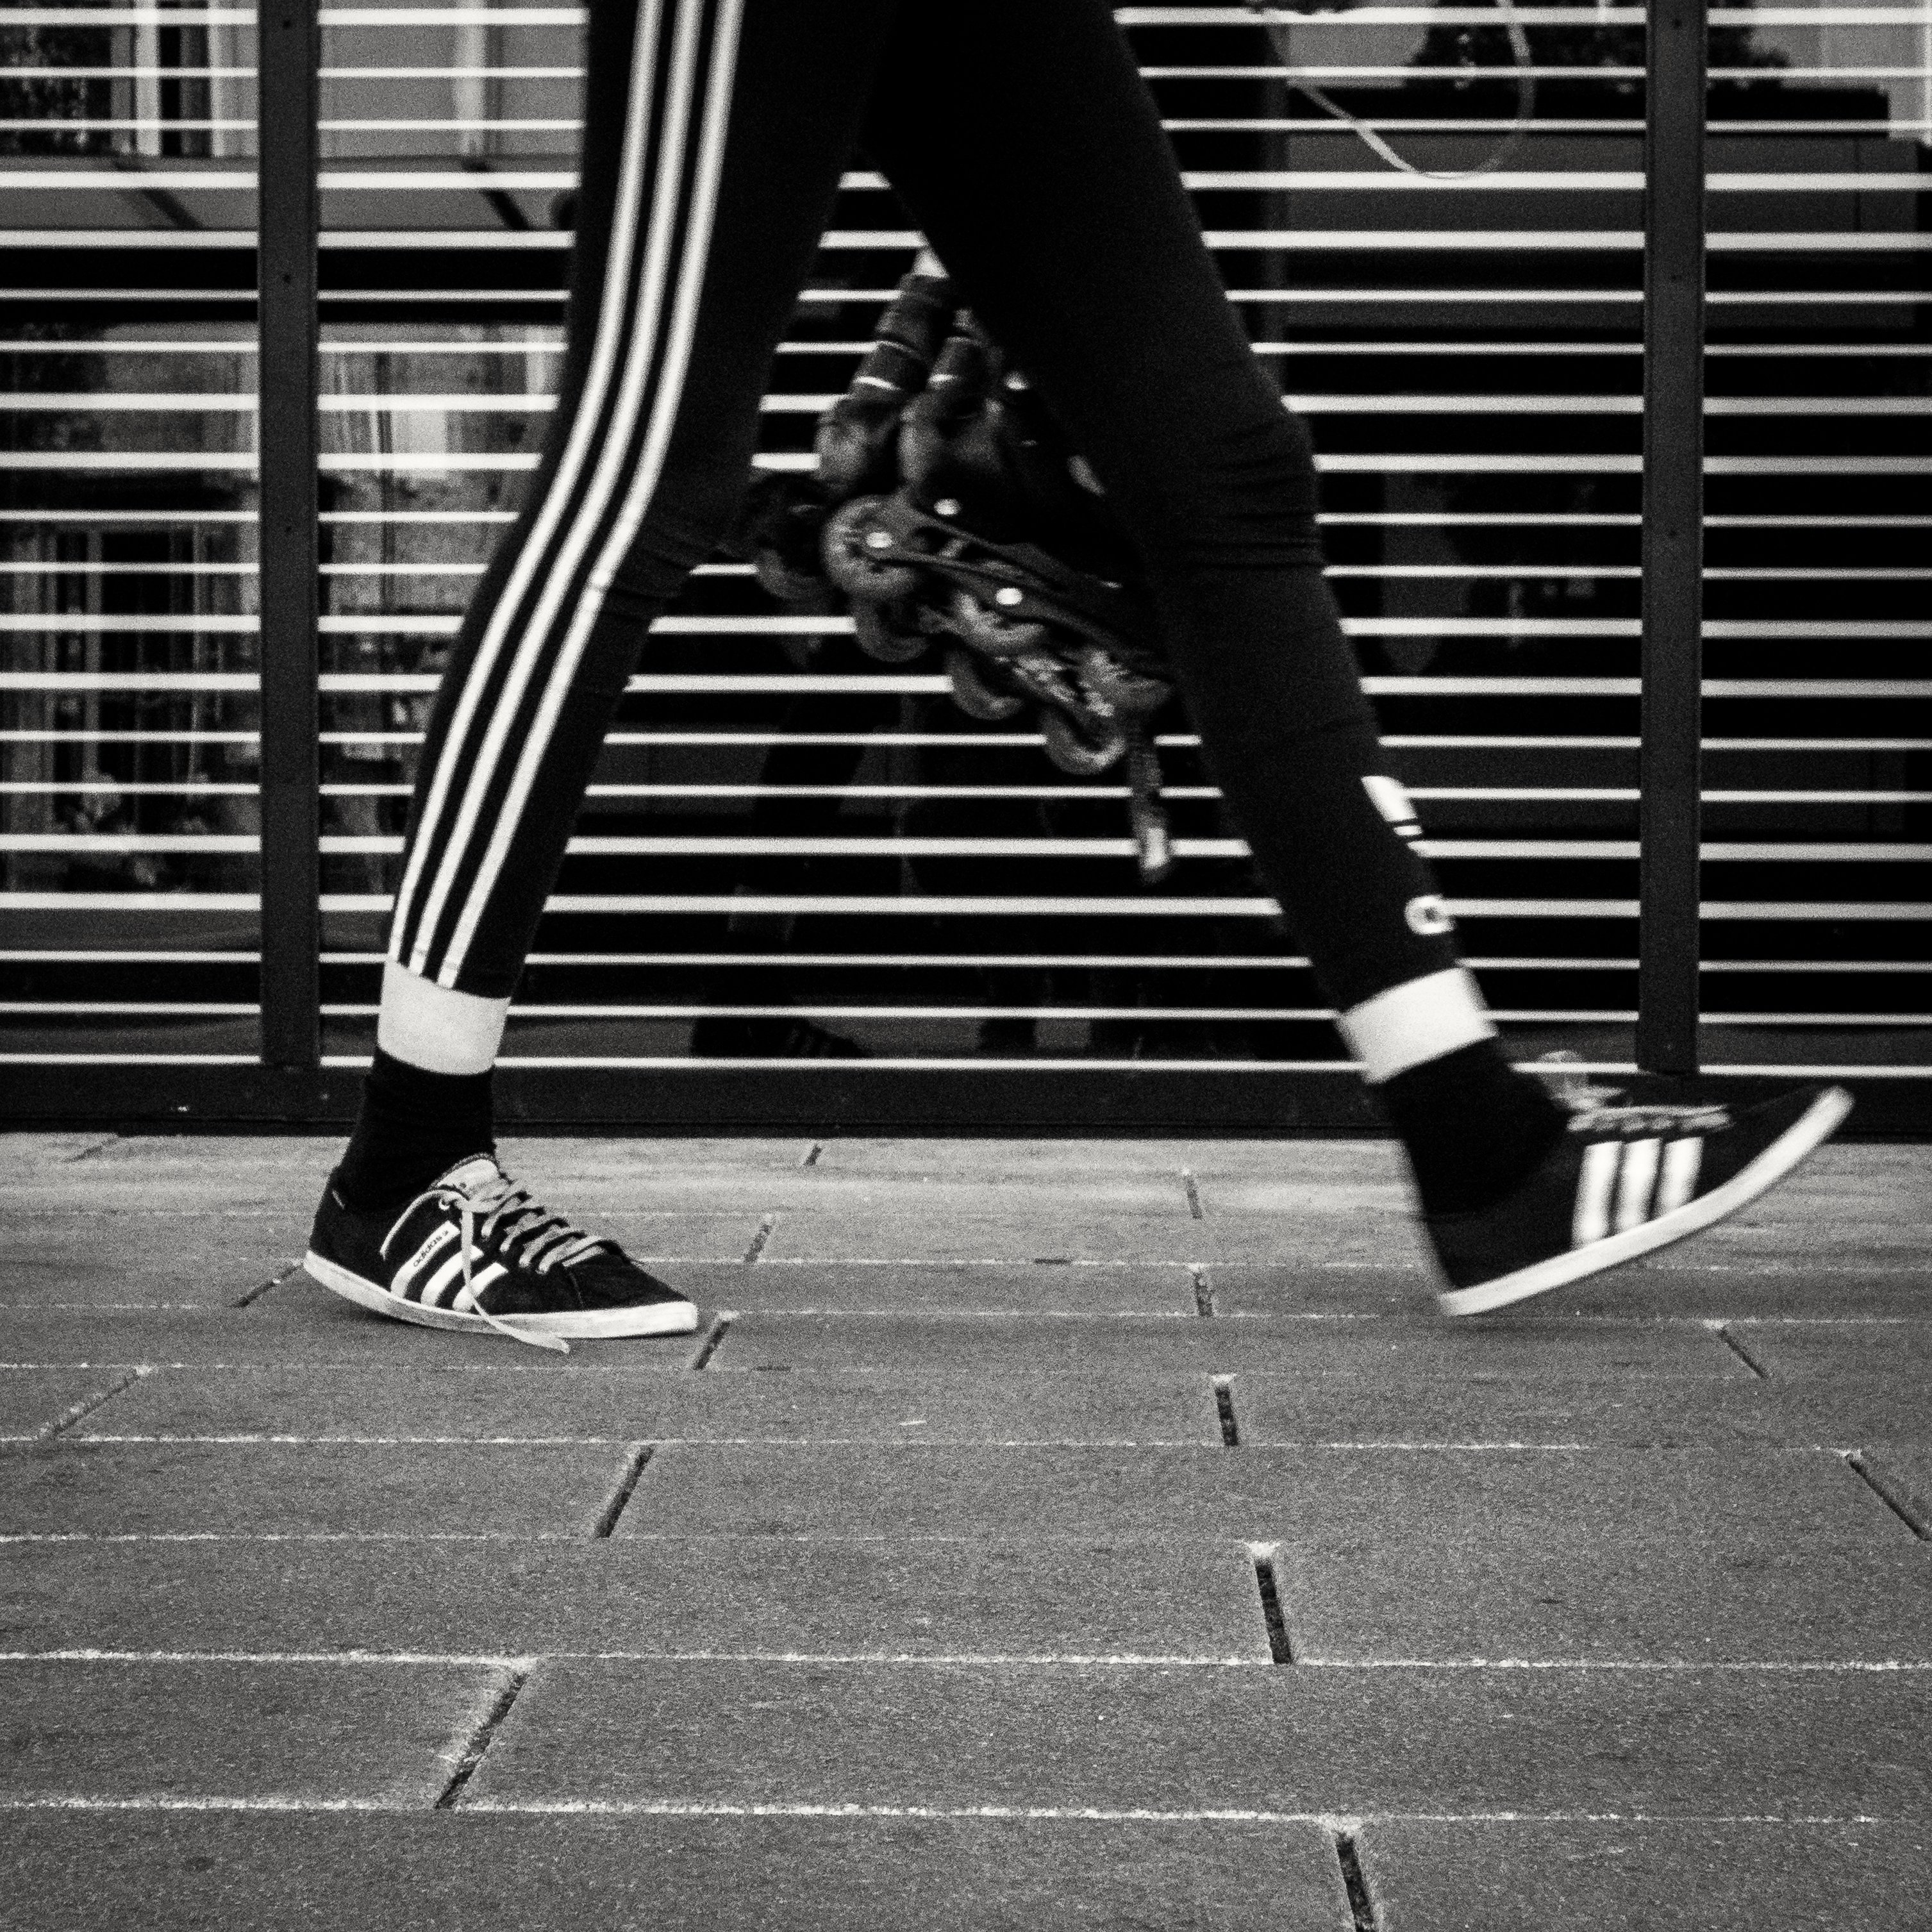
pedestrian, walking, black and white, people, woman, road, white, street, city, explore, pattern, line, shadow, clothing, black, monochrome, lane, streetphotography, flickr, bw, shoes, blackandwhite, project, candid, creativecommons, infrastructure, adidas, stadt, photograph, germany, deutschland, sw, scene, bayern, bavaria, schwarzweis, 11, zebra crossing, clothes, shape, menschen, strase, unposed, ungestellt, strasenfotografie, frau, muster, fusgnger, passant, 365, 366, augsburg, erwachsener, linie, project365, projekt, szene, adult, photoaday, pictureaday, project366, streettog, tog, zweisichtde, zweisichtig, bekleidung, kleidung, sonydscrx100ii, sonyrx100ii, flanieren, gehen, schlendern, spazieren, strolling, schuhe, pedestrian crossing, monochrome photography, human positions